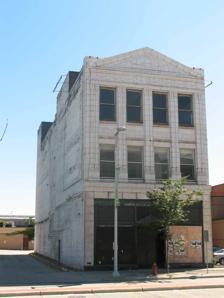
Building: Wolfe Music Building
Country: United States of America
Year built: 1927
Building in Cleveland, Ohio Wolfe Music Building The Wolfe Music Building, photographed in 2011. General information Architectural style Neoclassical Location 2112 Euclid Avenue Town or city Cleveland , Ohio Completed 1927 Closed 1996 Demolished c. 2013 Client Harry Wolfe, Wolfe Music (1927–1930) National Register Company (1943–1958) Cooper School of Art (1968–1978) Owner (from 1996) Cleveland State University Technical details Floor count 3 Design and construction Architect(s) Walker and Weeks Developer Anthony Carlin Main contractor Crowell and Little Construction Company References The Wolfe Music Building was a three-story, neoclassical building located at 2112 Euclid Avenue in Cleveland , Ohio . It was designed by the well-known Cleveland-based architecture firm Walker and Weeks in 1927. The building was demolished c. 2013. History The Wolfe Music Building was built at a time when Euclid Avenue was transitioning from the residential Millionaire's Row to a street that was quickly becoming an up-and-coming showcase for arts, culture, and commerce. Euclid Avenue featured department stores, art galleries, design studios, architecture firms, and varied upscale retail such as fur coat and jewelry stores. The buildings on this stretch of Euclid Avenue were designed to be landmark buildings that stood the test of time, well represented by the Trinity Cathedral and New Amsterdam Hotel which shared this stretch of Euclid Avenue with the Wolfe Music Building. The building was designed by Walker and Weeks , arguably one of the most important architecture firms in Cleveland's history, and contracted to the Crowell and Little Construction Company. The commercial building itself was owned and developed by Anthony Carlin. Built in 1927, the Wolfe Music building gets its name from the eponymous Wolfe Music store (founded in 1917 by Harry Wolfe), which moved into the ground floor retail space at the building's inception. The structure was designed with the music store in mind, with adequate retail, showroom, and rehearsal space. The facade was white terracotta and Georgian white marble , with a bronze and glass storefront. The store was shuttered a short time later in 1930, and the building remained vacant until 1943, when it became home to the National Register Company, operating in the building from 1943 to 1958. From 1958 to 1966 the Wolfe again sat vacant, until the space was taken over by the Cooper School of Art , which operated there from 1968 to 1978. Later, the building was leased to a Kinko's , until the structure was purchased in 1996 by Cleveland State University (CSU), with original plans for the building to be demolished to develop a bookstore on the lot. The building had not been in use since that time. In late 2011, the building was nominated for listing in the National Register of Historic Places , and was reviewed for local landmark status by the City of Cleveland's Landmark Commission. In the fall of 2012, however, the building was approved for demolition to make way for CSU's $45 million Center for Innovation in Health Professions. The building was demolished shortly thereafter; the CSU Center for Innovation in Medical Professions opened in September 2015. References